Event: Typhoon Ruby
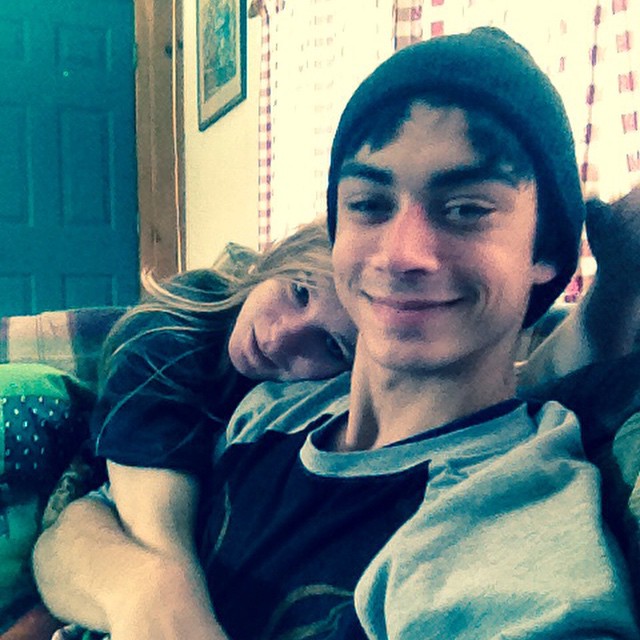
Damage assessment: no_damage